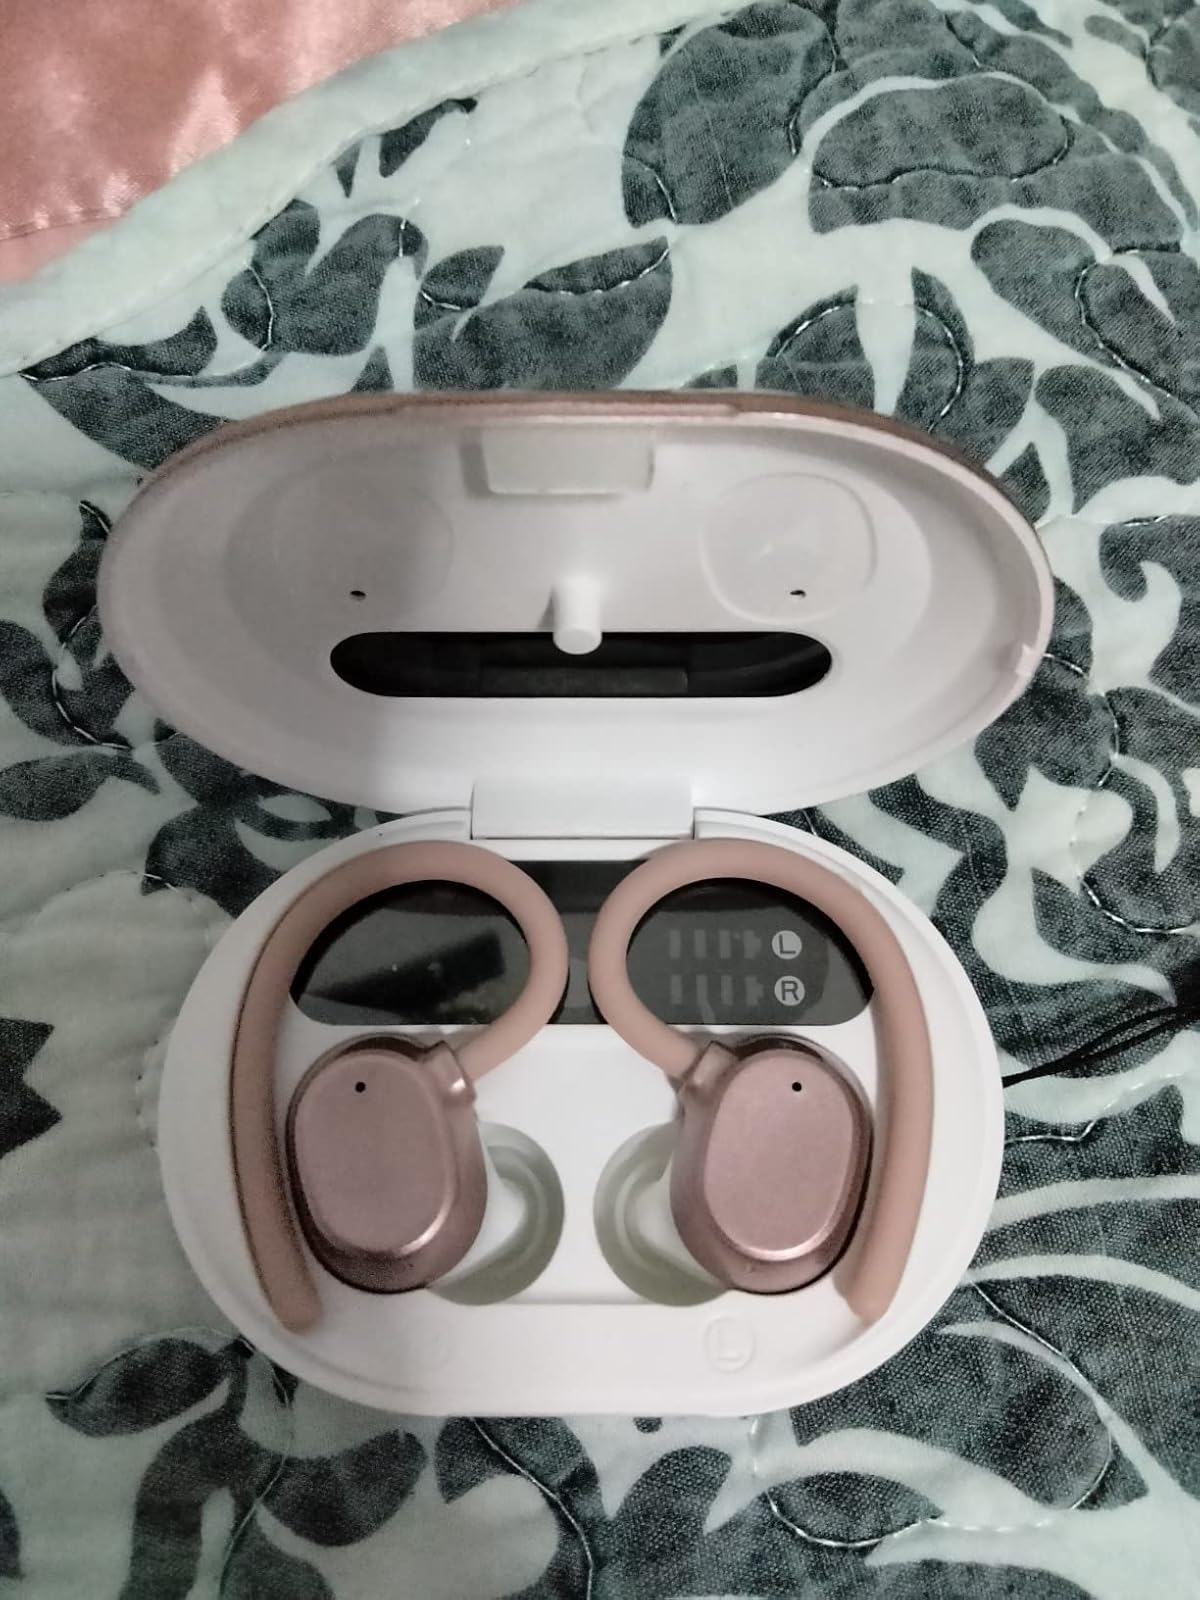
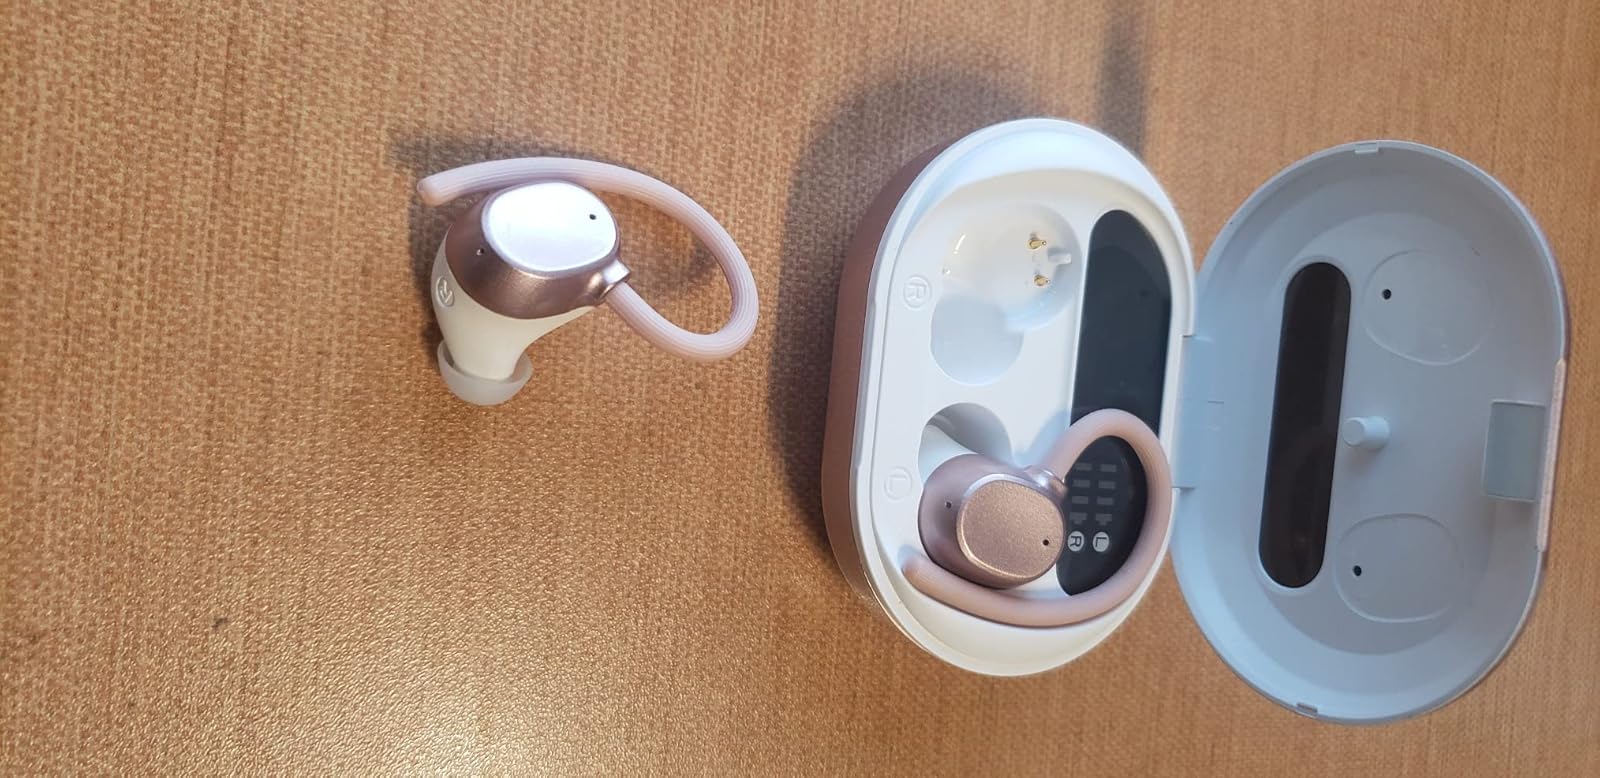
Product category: earbuds
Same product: yes